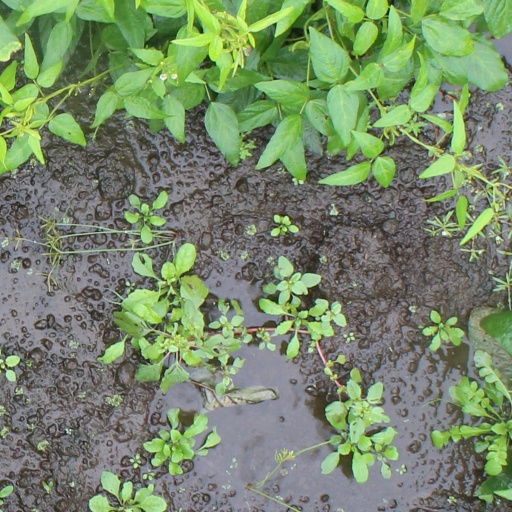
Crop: soybean